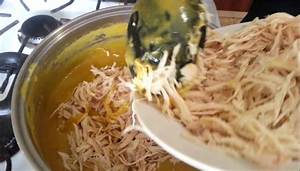
Label: gallina